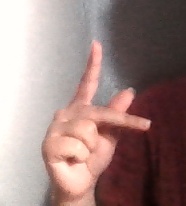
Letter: dha